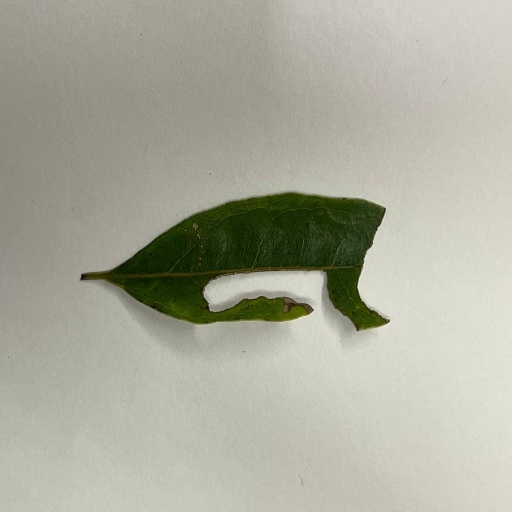
Species: Camphor
Leaf condition: Shot Hole